Orde Wingate

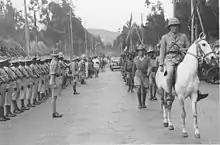
Orde Wingate enters Addis Ababa on horseback.

Wingate was the commander of an anti-aircraft unit in Britain when the Second World War began. He repeatedly made proposals to the army and government for the creation of a Jewish army in Palestine which would rule over the area and its Arab population in the name of the British. His friend Wavell was commander-in-chief of Middle East Command based in Cairo, and he invited him to Sudan to begin operations against Italian occupation forces in Ethiopia. He created Gideon Force under William Platt, the British commander in Sudan, a Special Operations Executive (SOE) force composed of British, Sudanese, and Ethiopian soldiers. At Khartoum, he and Tony Simonds joined Mission 101 controlled by London and Cairo.